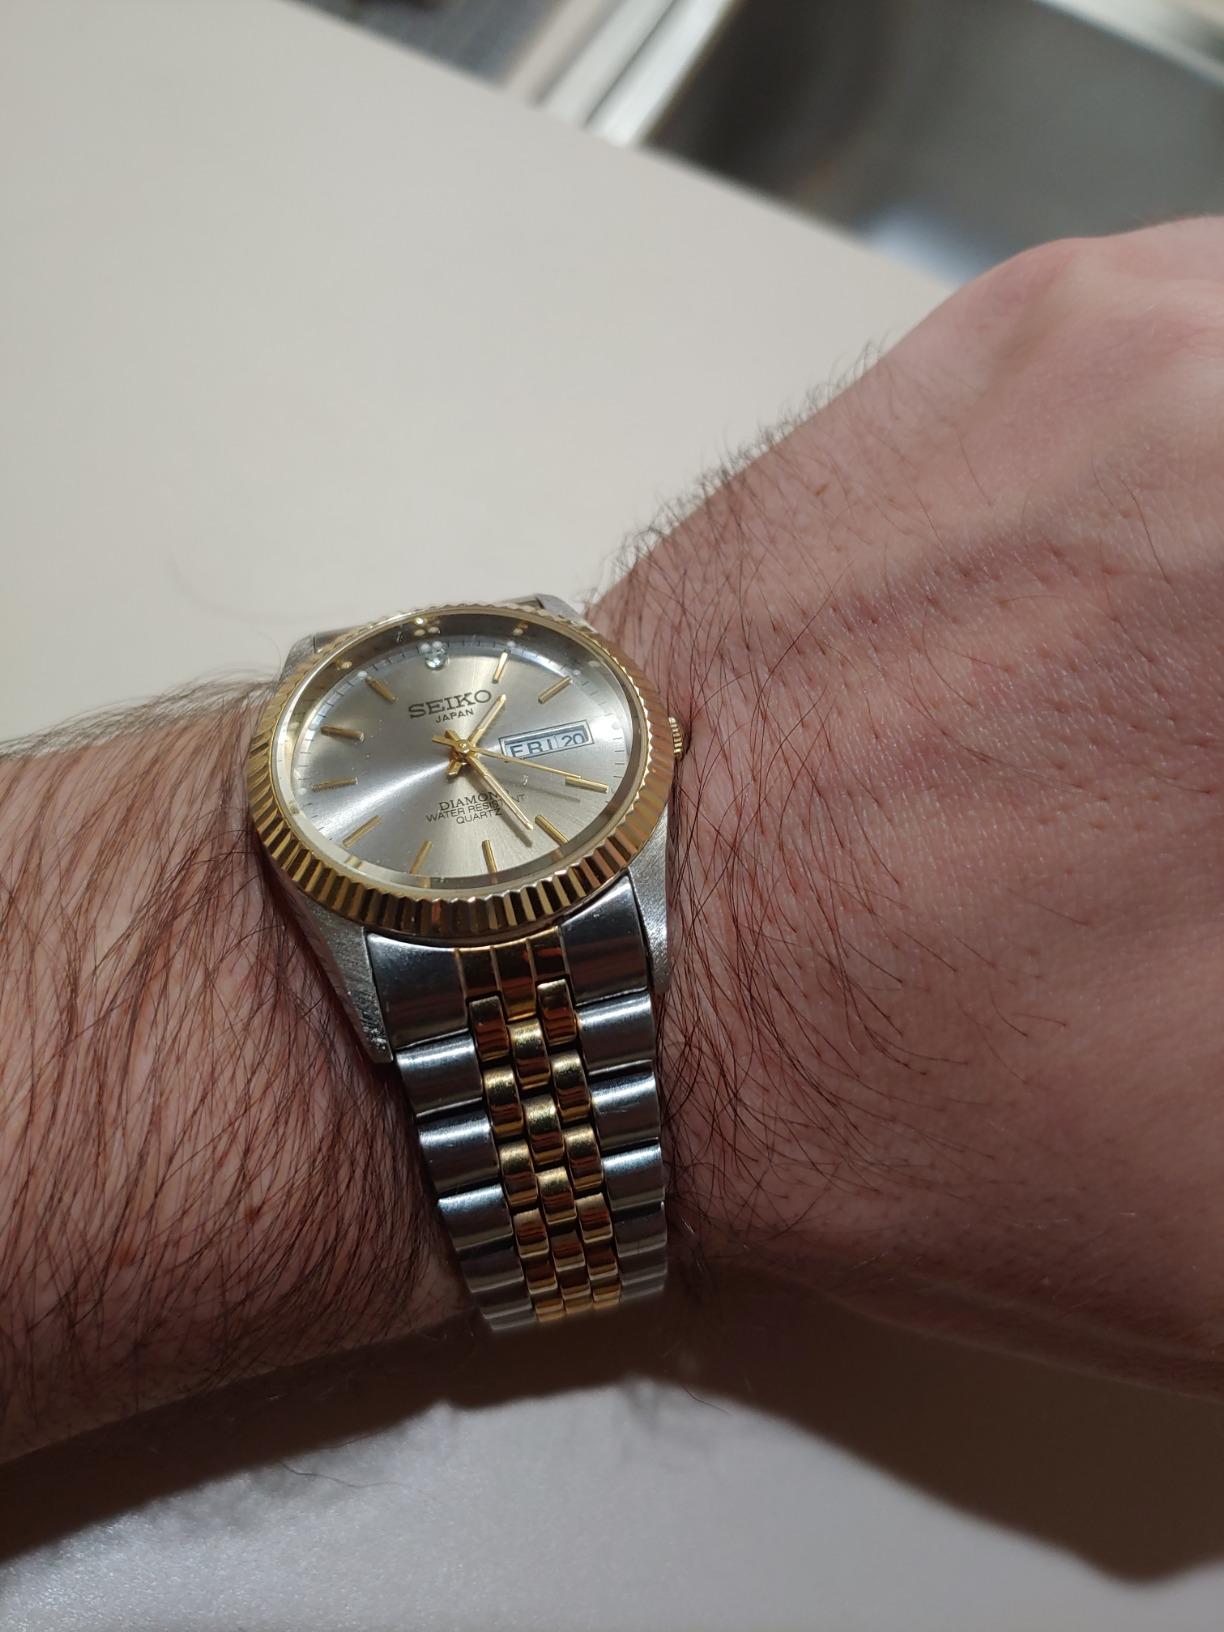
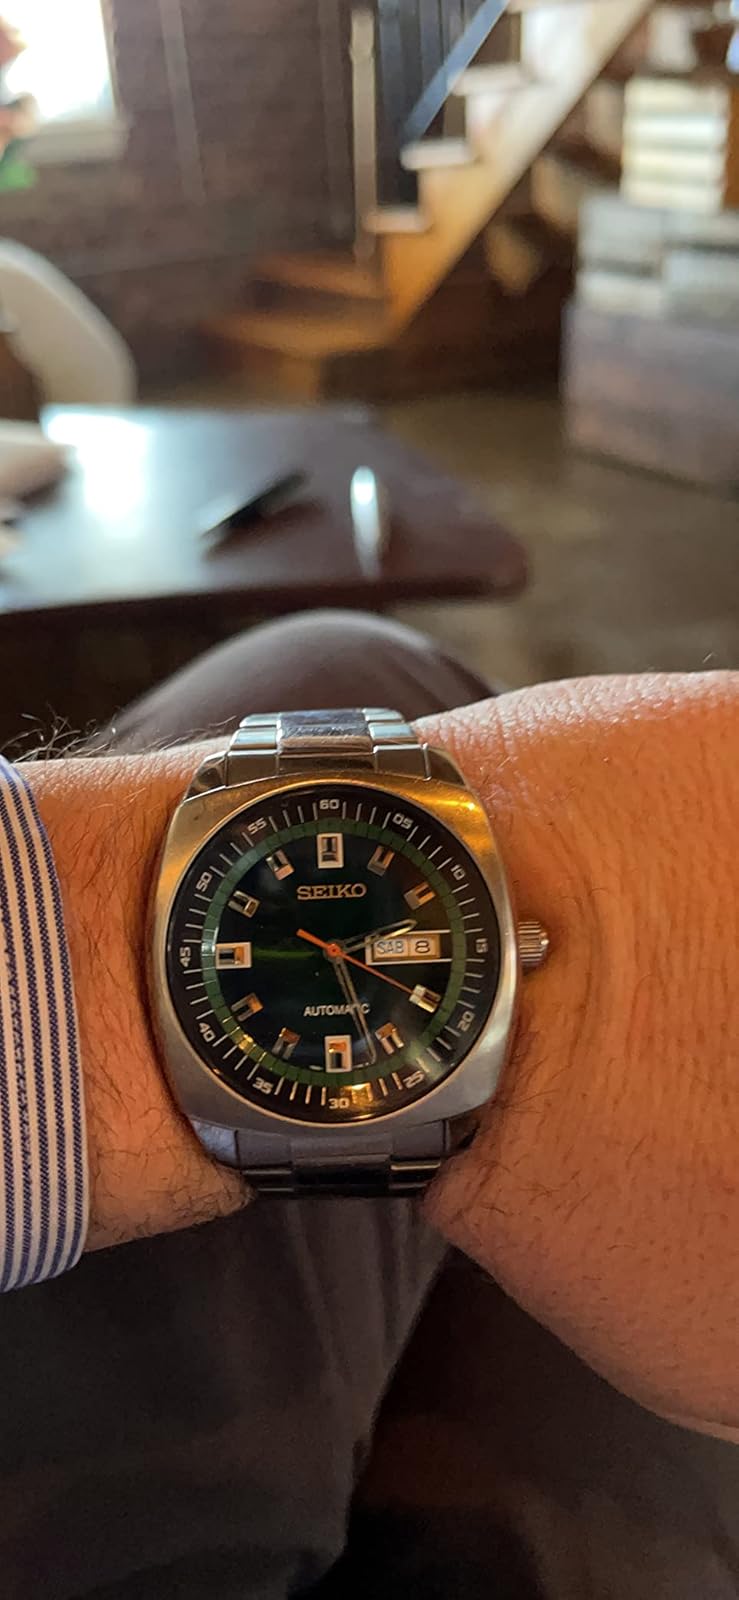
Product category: accessories_watch
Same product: no